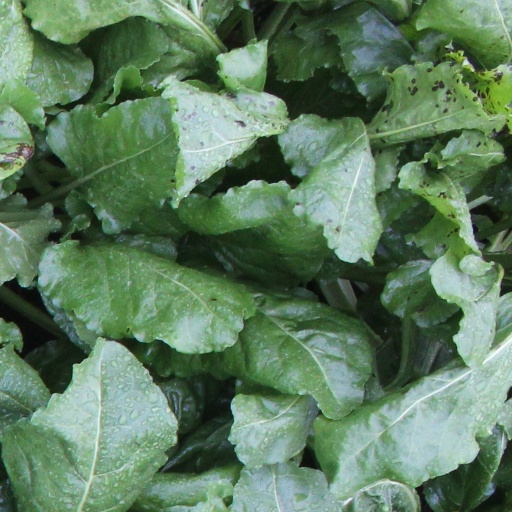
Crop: sugar beet